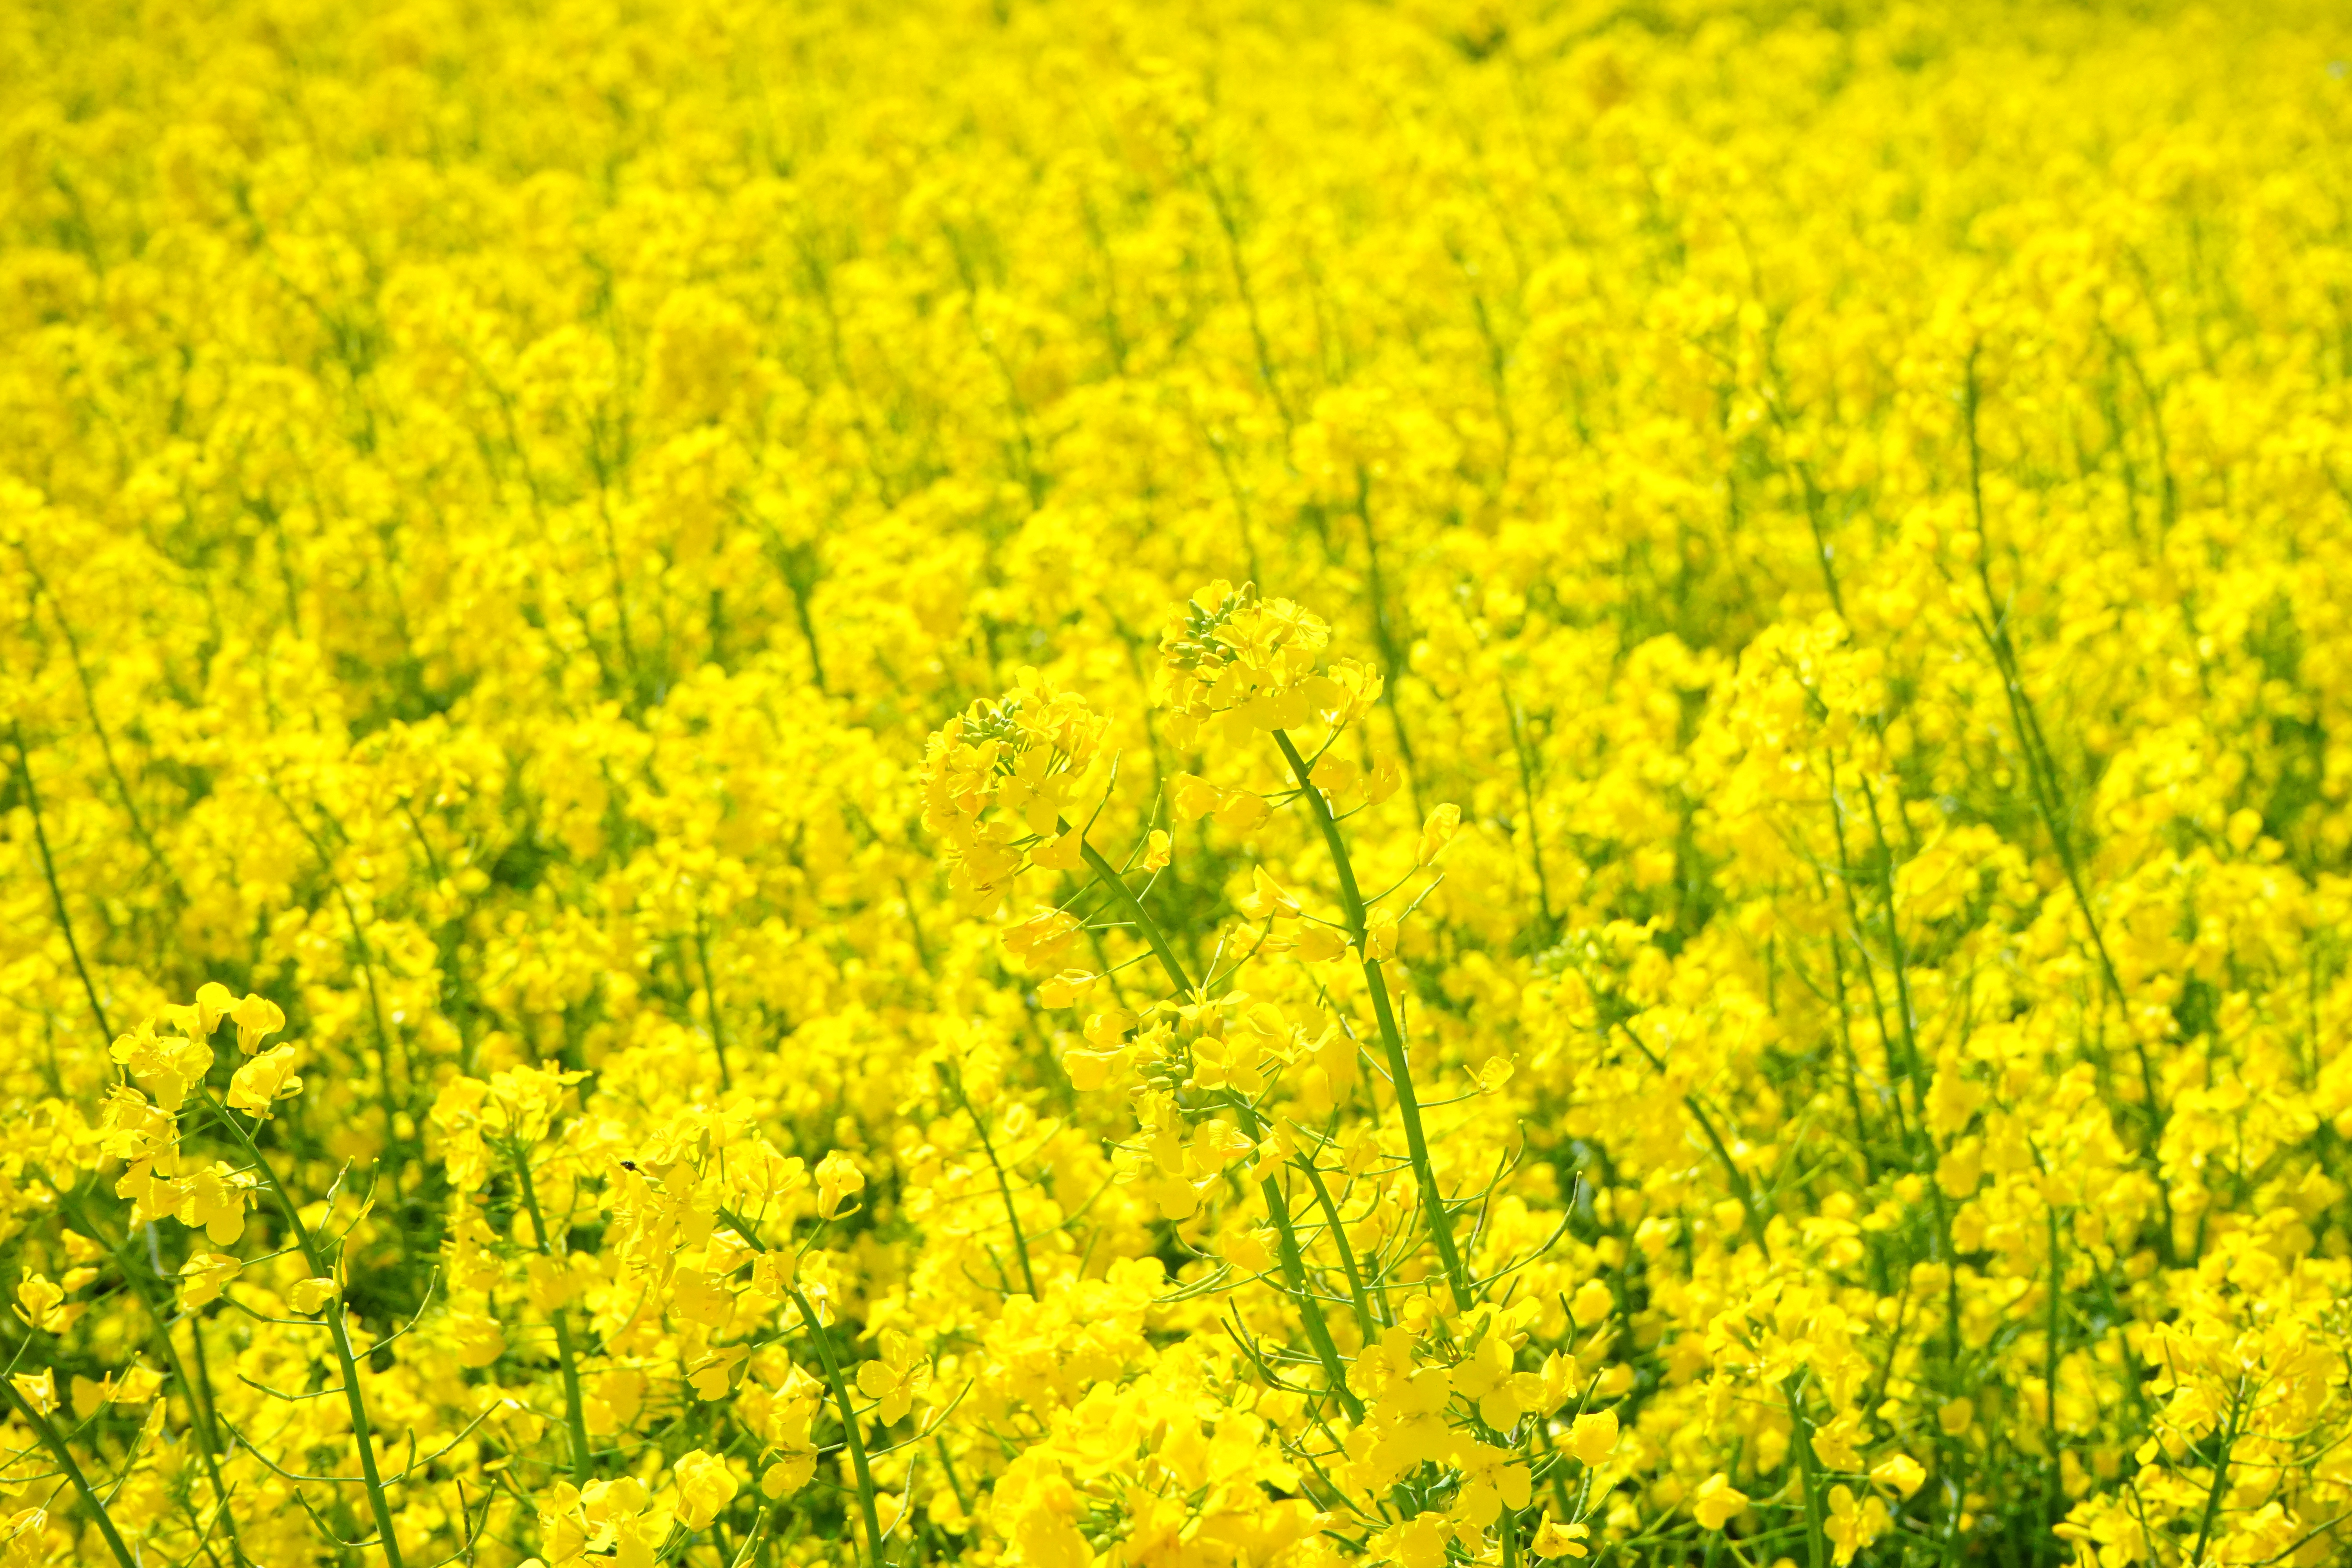
landscape, nature, plant, field, meadow, prairie, flower, summer, food, spring, produce, vegetable, crop, yellow, agriculture, rapeseed, flowers, crops, canola, mustard, brassica, brassicaceae, oilseed rape, rape blossom, bl tenmeer, field of flowers, flowering plant, field of rapeseeds, rape blossoms, oilseed rape plants, brassica napus, cruciferous plant, grass family, land plant, mustard plant, mustard and cabbage family, brassica rapa, reps, lewat